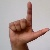
The image shows a hand gesture representing the letter 'L' in Indian Sign Language.